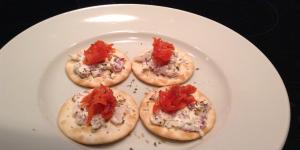
bocaditos de salmon ahumado